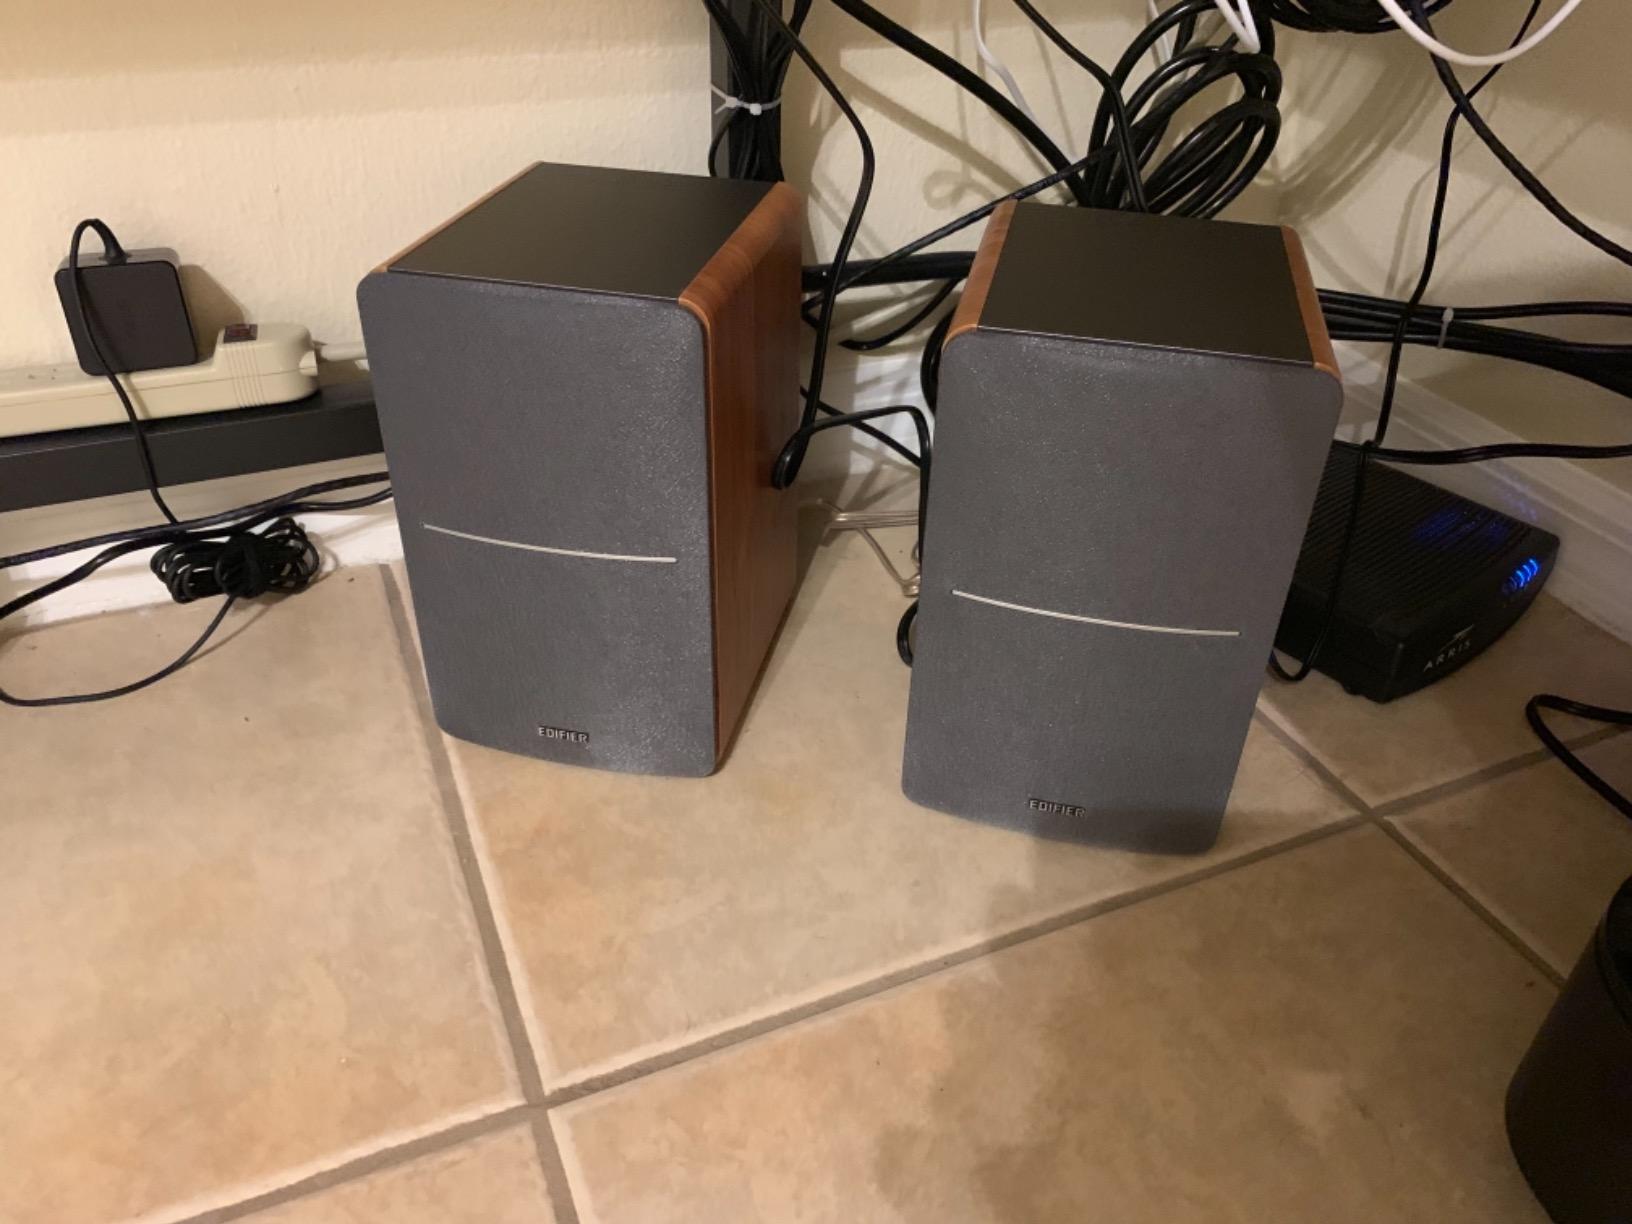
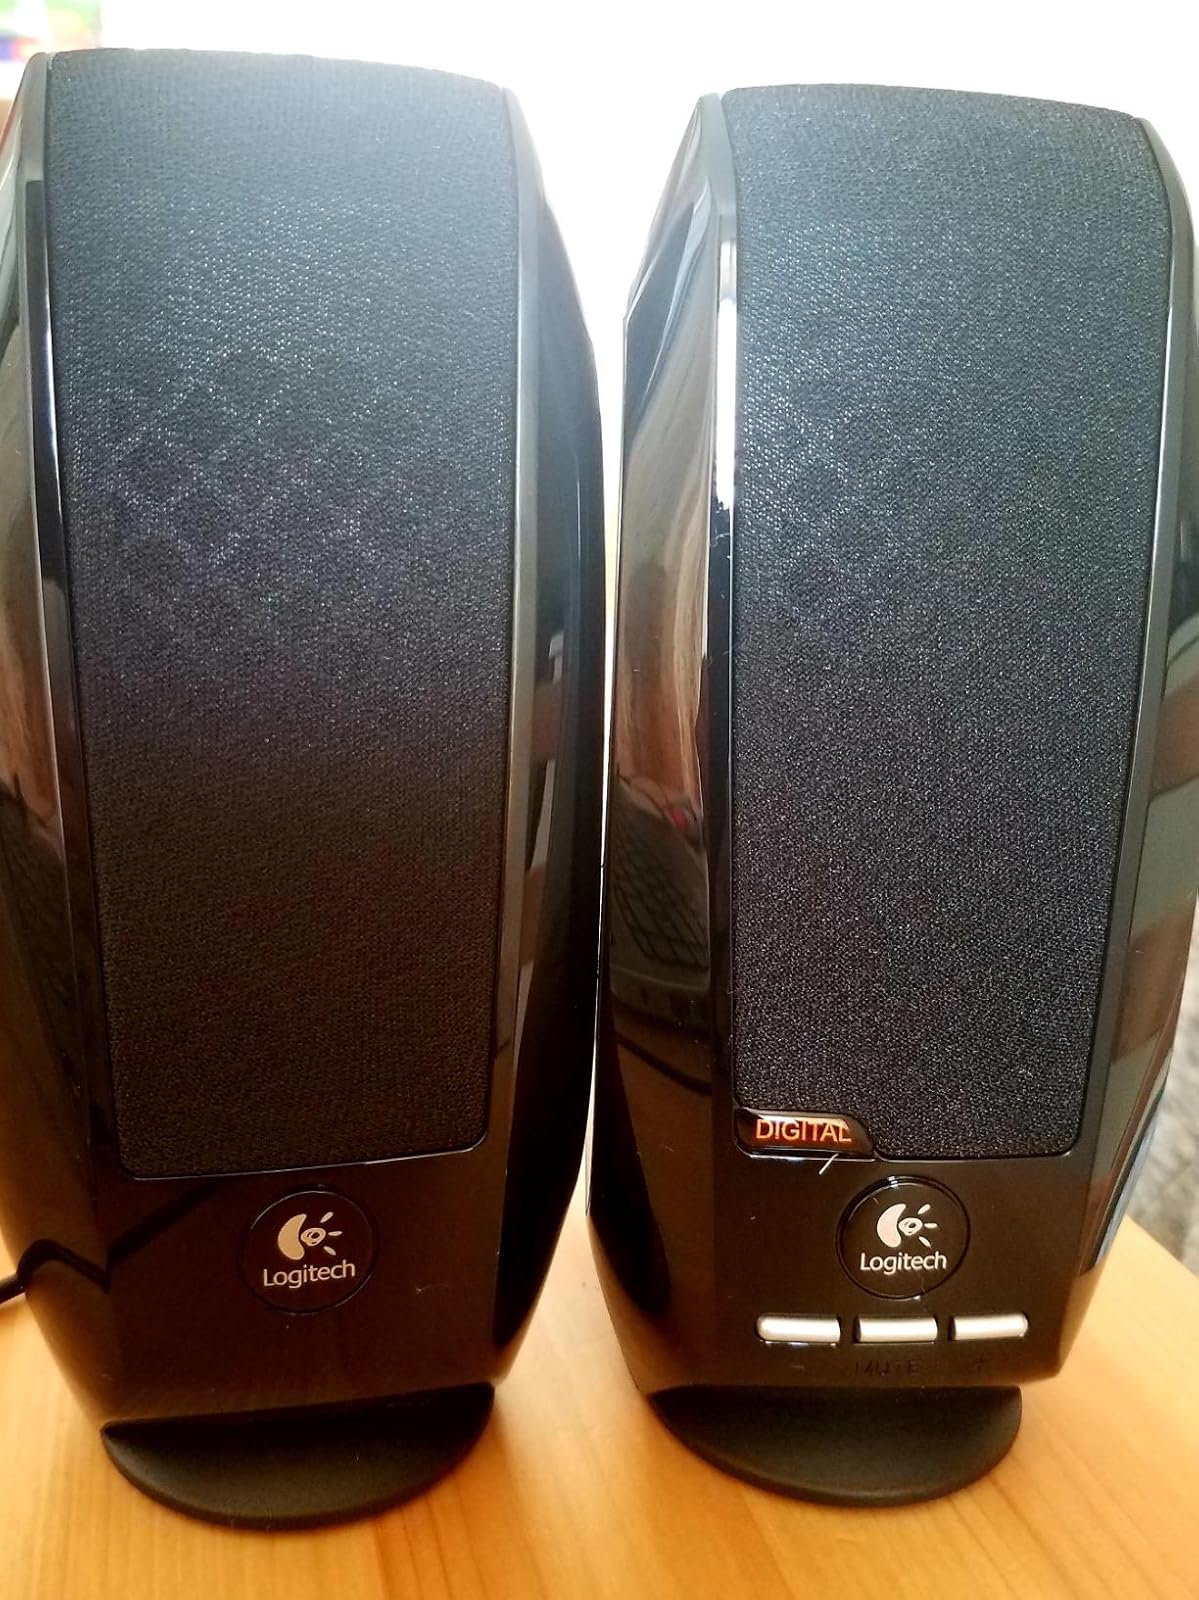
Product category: speaker
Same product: no